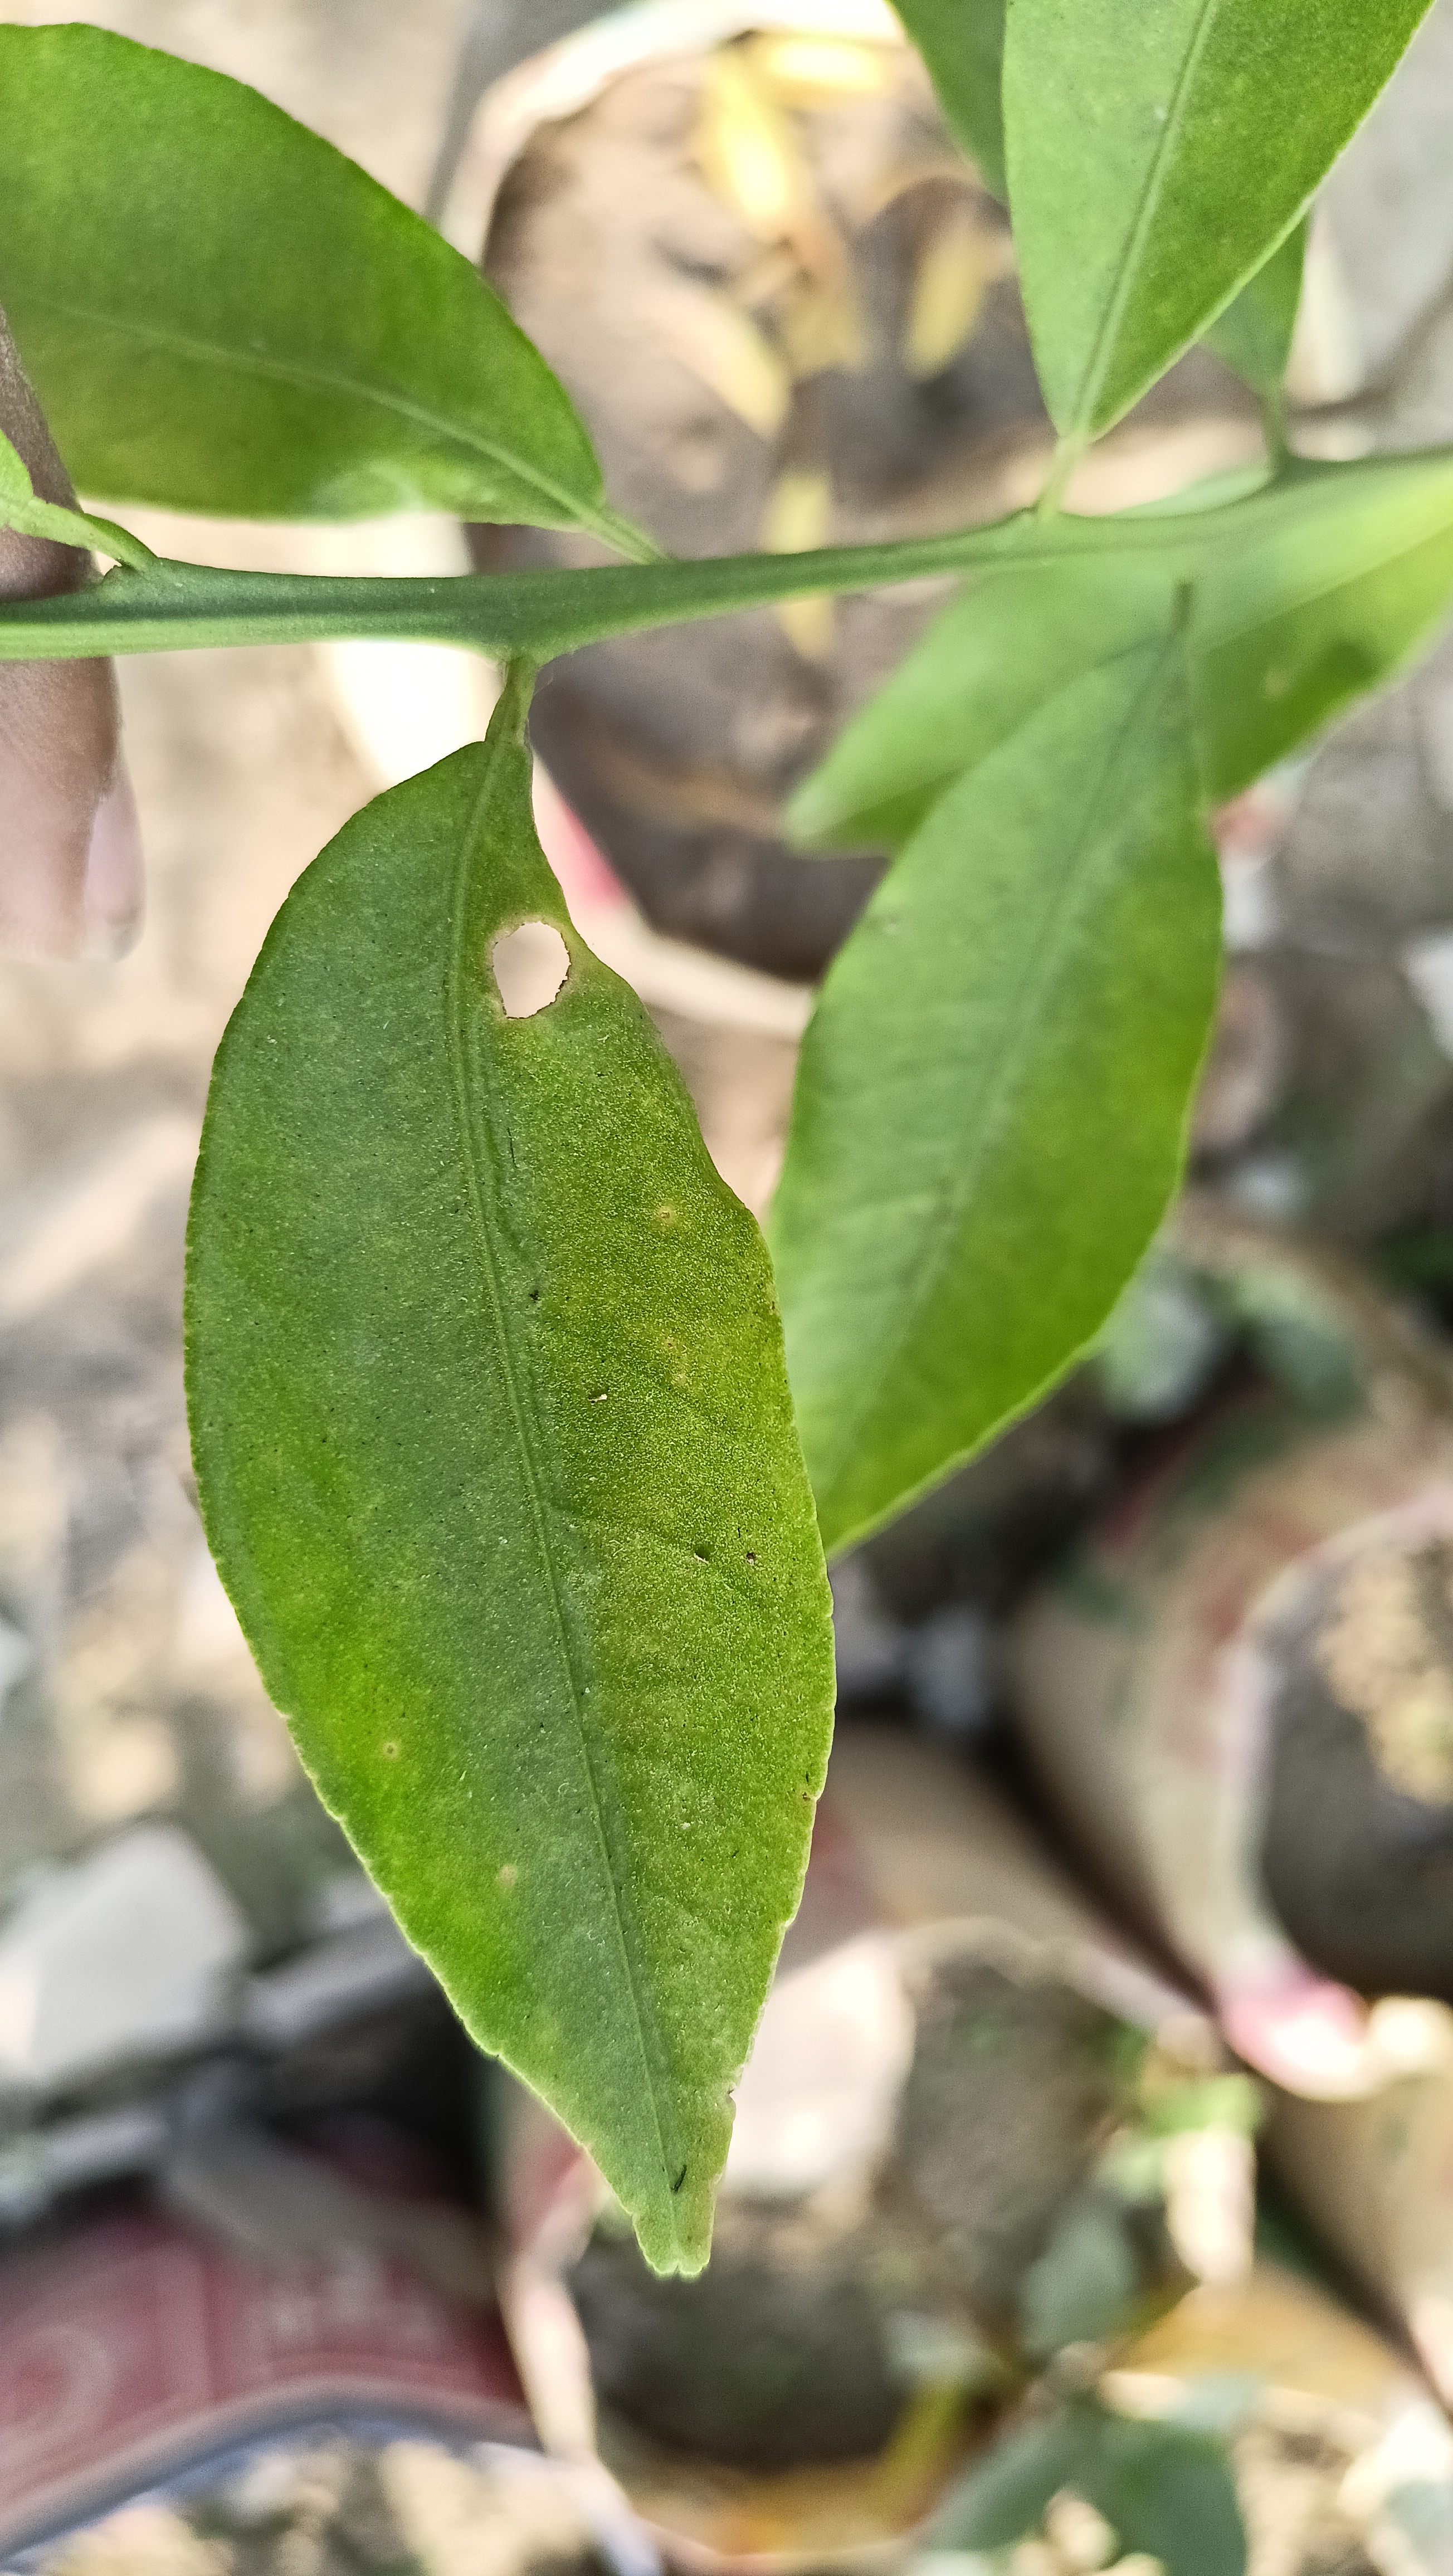
Mandarin leaf variety: Mandaring